Mikhail Kutuzov

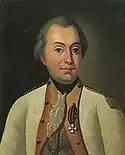

Kutuzov returned to the Russian Army in 1776 and again served under Suvorov—in the Crimea—for the next six years. He learned that letting the common soldier use his natural intellect and initiative made for a more effective army. Suvorov also taught him how to use mobility in order to exploit the constantly changing situation on the battlefield. By 1782 Kutuzov had been promoted to brigadier general as Suvorov recognised Kutuzov's potential as a shrewd and intelligent leader. Indeed, Suvorov wrote that he would not even have to tell Kutuzov what needed to be done in order for him to carry out his objective. In 1788 Kutuzov was again wounded in the left temple, in almost exactly the same place as before, and again doctors feared for his life. However, Kutuzov recovered, though his right eye was even more twisted than before and he had even worse head-pains.